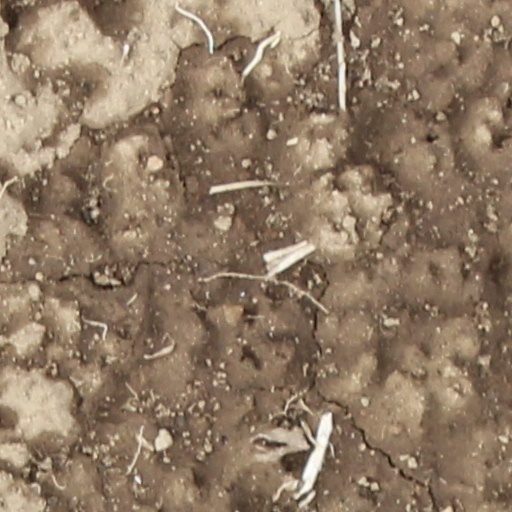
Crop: wheat